Jalostotitlán

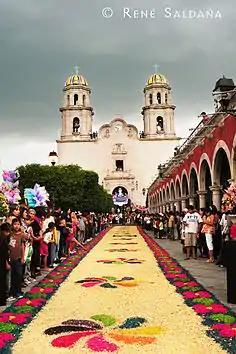

The name "Jalostotitlán" is a Spanish rendering of the Nahuatl toponym "Xālōztōtitlān", a locative which can be loosely translated as "place of sandy caves", or more accurately, "in the place of caves of sand" (from "xālli" "sand" and "ōztōtl" "cave"), referring to caves with sandy deposits from which sand was extracted.